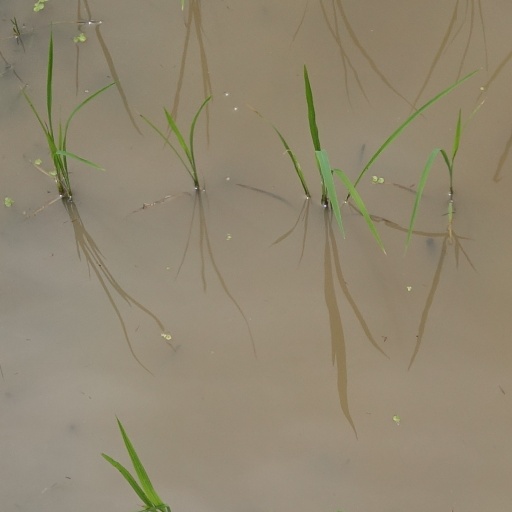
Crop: rice